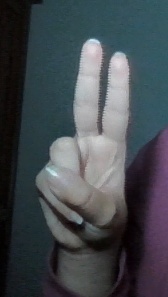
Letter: taa